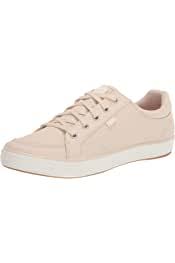
Label: Sneaker